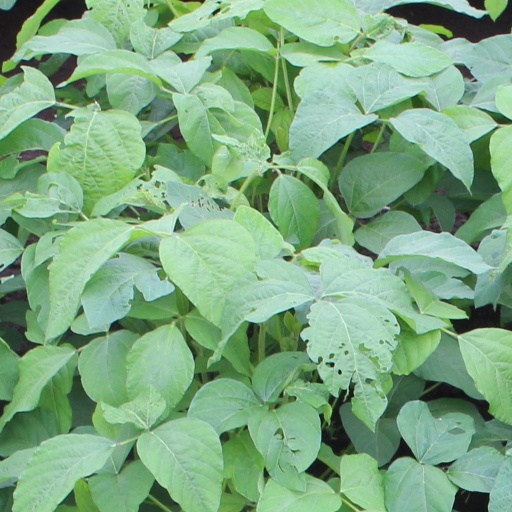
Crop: soybean